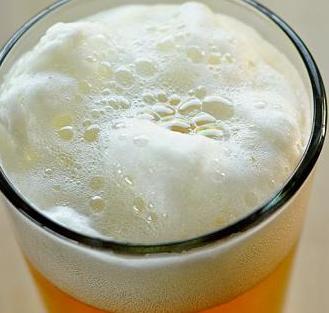
Texture: bubbly